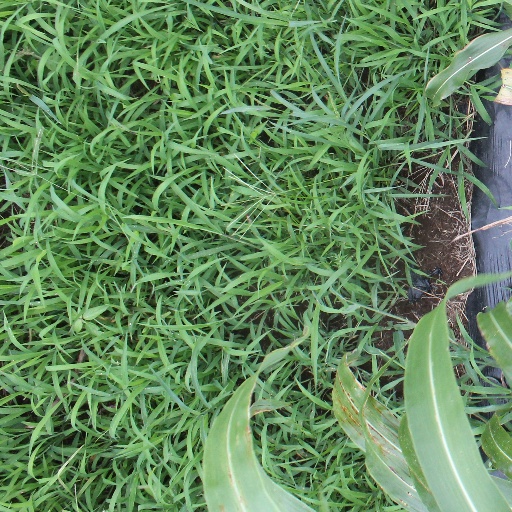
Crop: sorghum